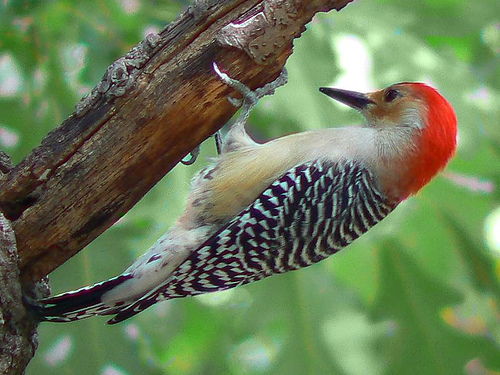
a medium bird with black markings and a red head.
the bird has a white breast with a red crown and black and white speckled wings.
a small bird with white feathers on the belly, red feathers on the crown of the head and black and white feathers on the wing.
a small bird with a red nape and a white breast, with black and white wingbars.
this bird has black and white wingbars, red crown, and white breast.
black and white stripped bird with white breast and a reddish orange crown.
this white and black bird has a red crown and nape, and black speckled wings and rectrices.
this bird is black, white, and red in color, with a sharp black beak.
this bird has wings that are spotted and has a red crowna small bird with an orange crown and black and white wings.
Species: Red Bellied Woodpecker